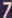
Number: 7